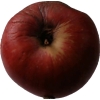
Label: Apple 17